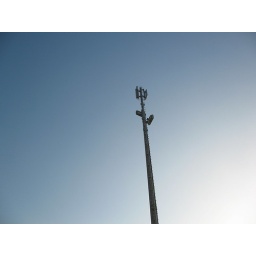
Just a transmitter mast in the blue sky